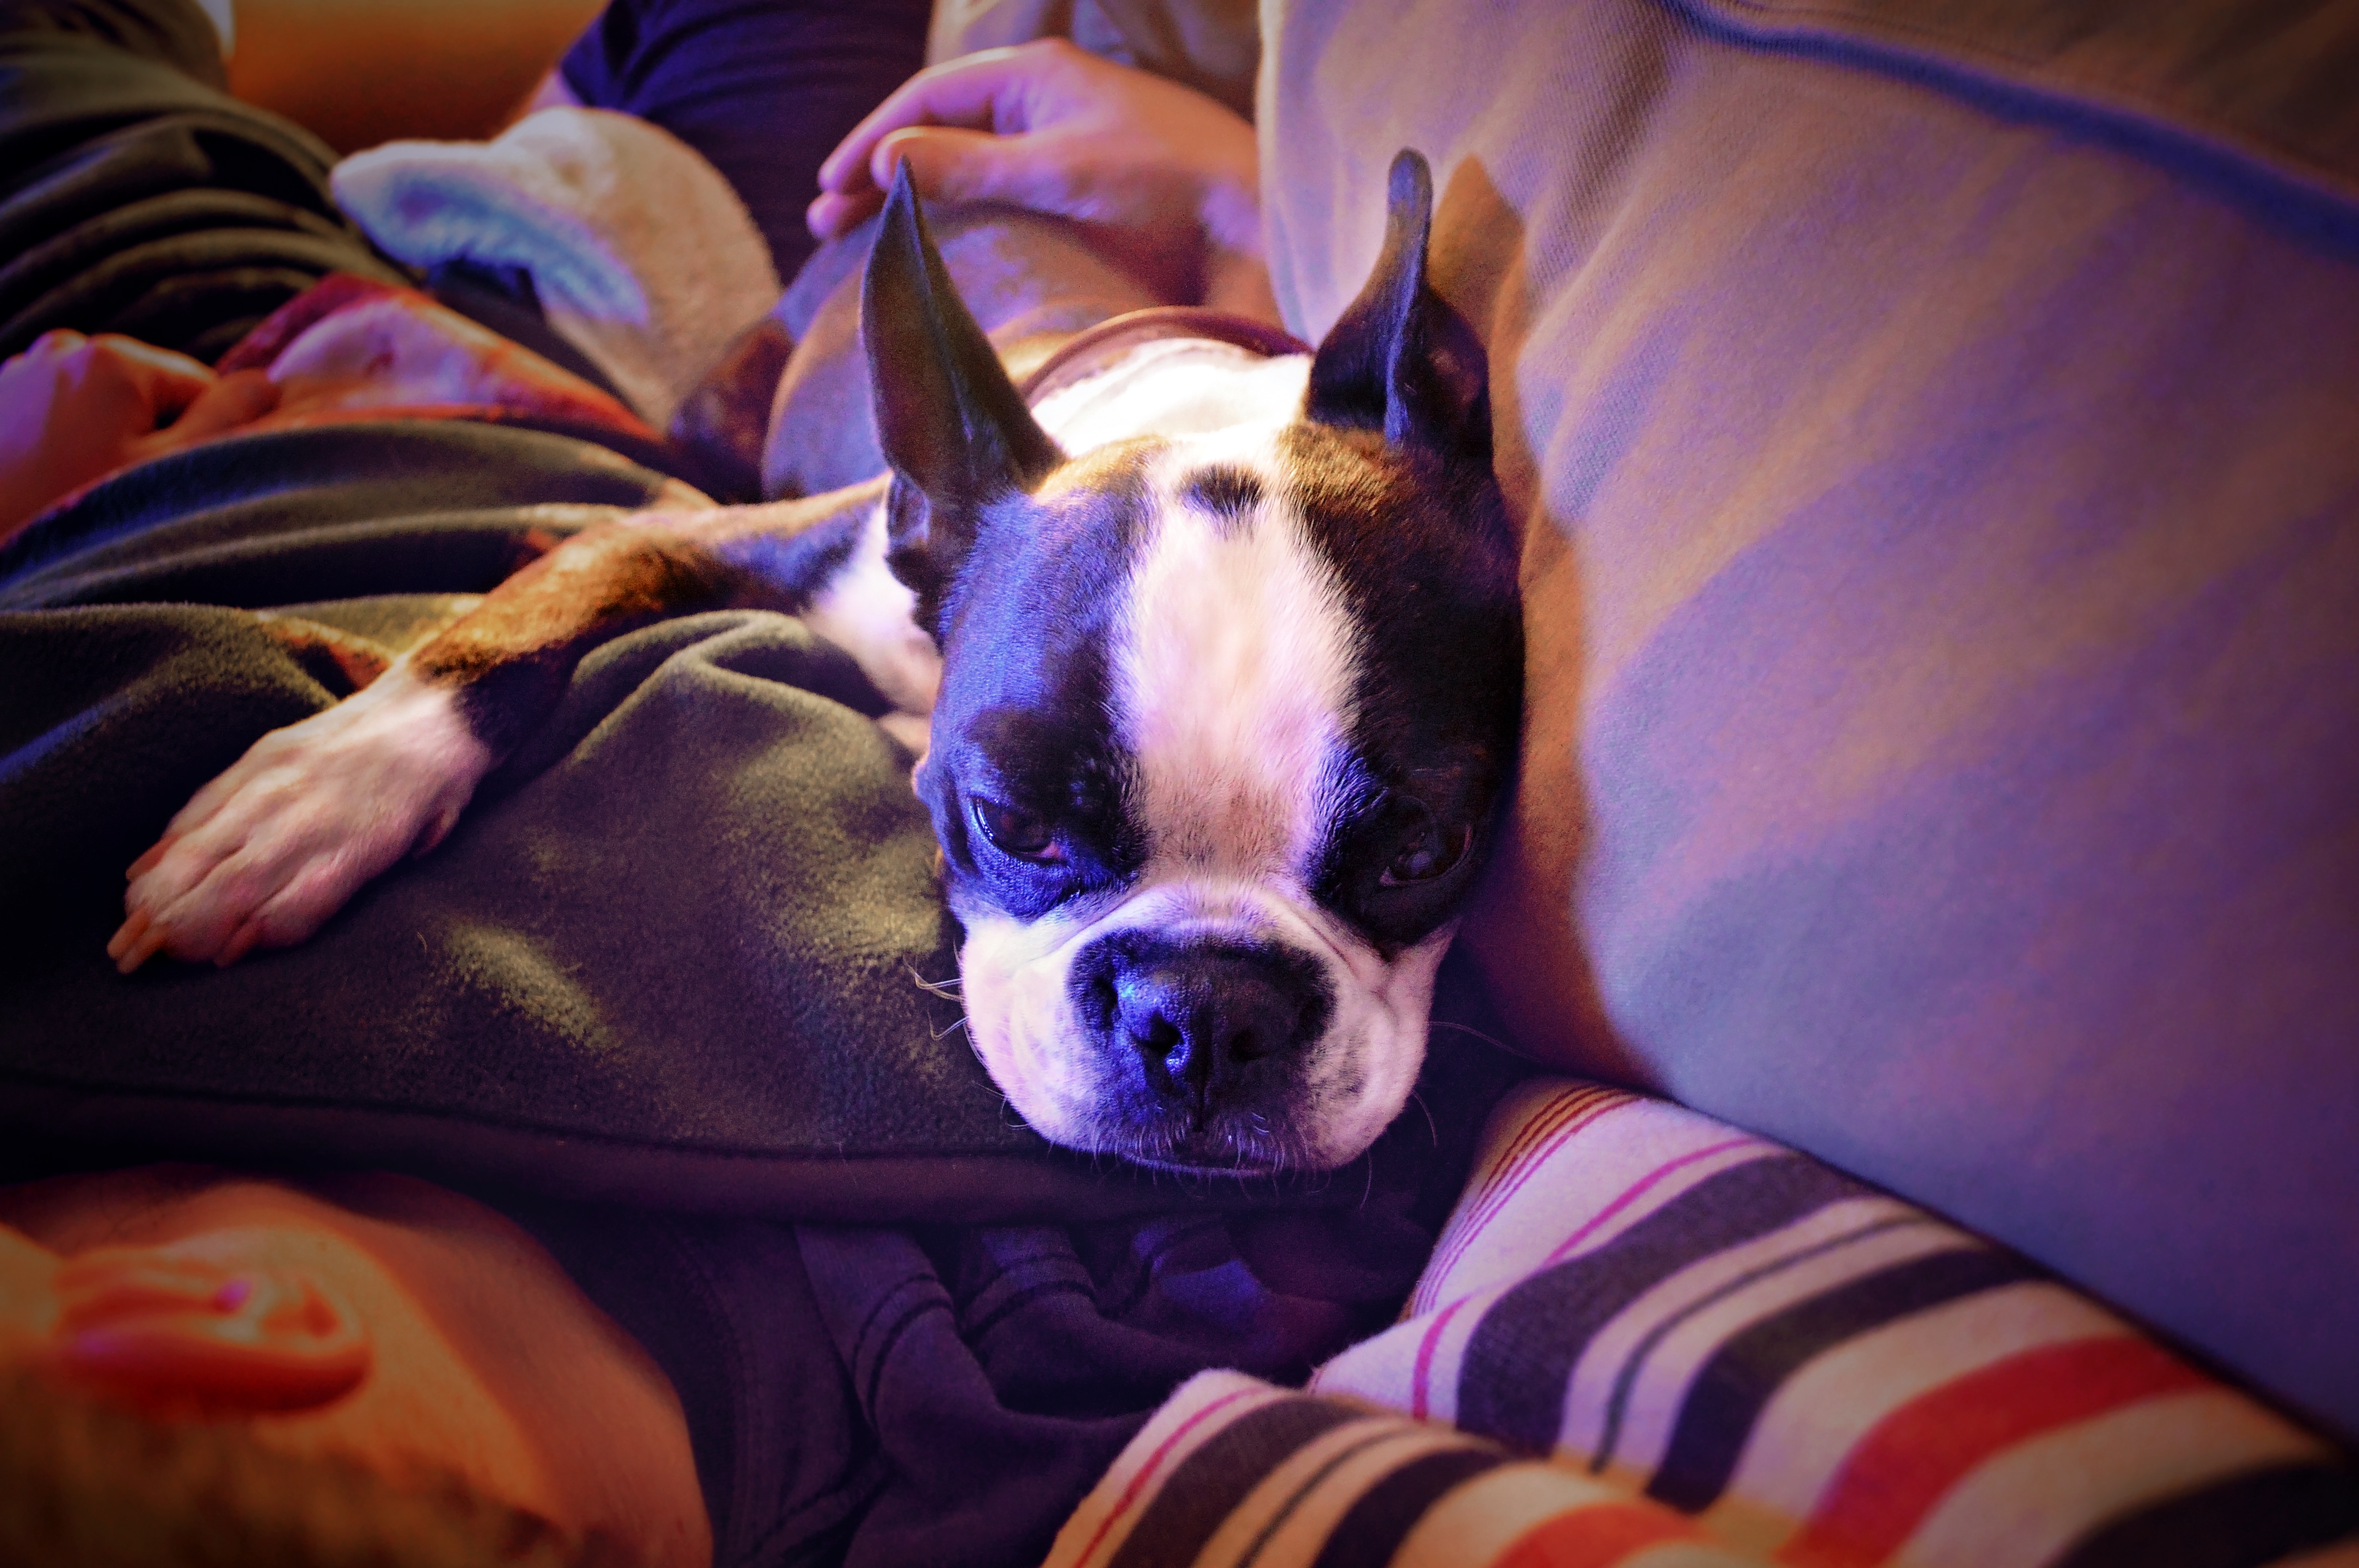
puppy, dog, mammal, bulldog, vertebrate, french bulldog, boston terrier, dog like mammal